Cathedral of Christ the Living Saviour

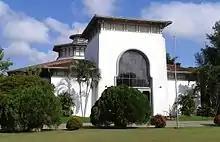

The Cathedral of Christ the Living Saviour is located in Cinnamon Gardens (Colombo 07) a suburb of Colombo, Sri Lanka. It is the primary Anglican cathedral, affiliated to the Church of Ceylon.